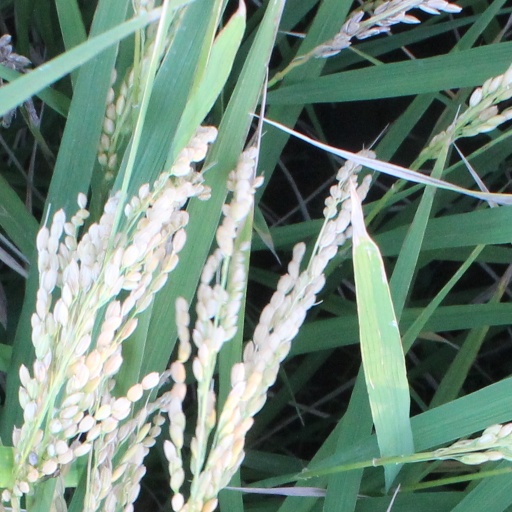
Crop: rice